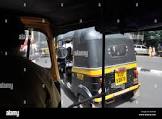
Vehicle type: Auto Rickshaws